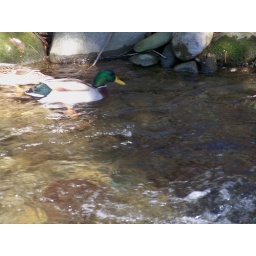
mini duck in the water